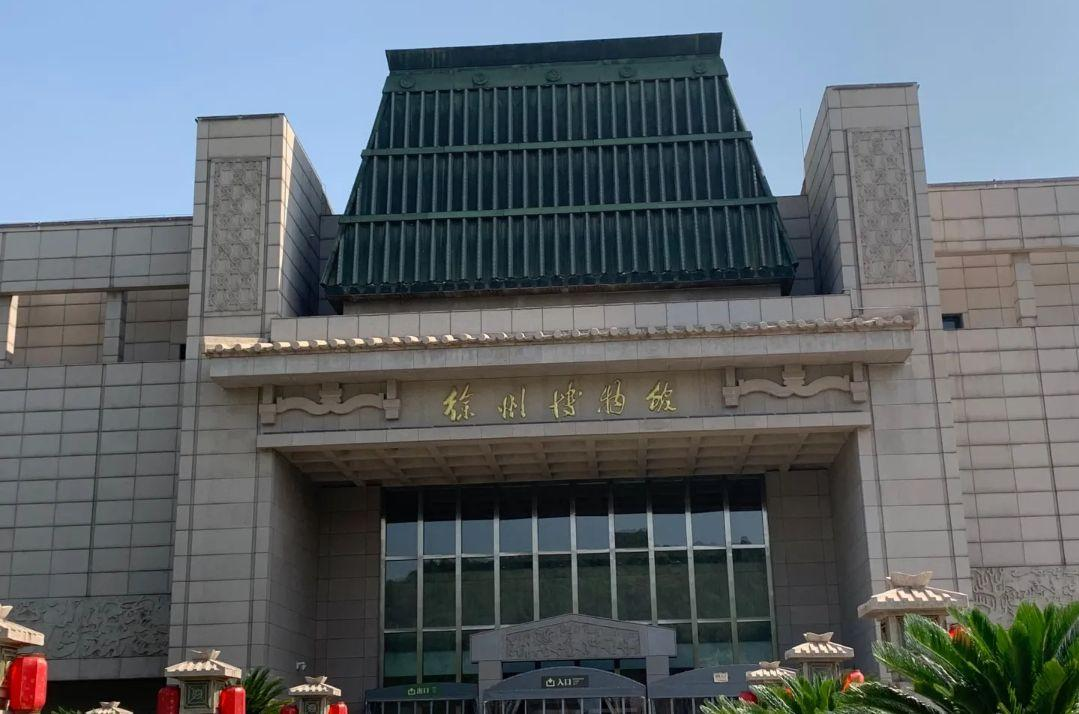
地标名称：徐州博物馆
所在城市：徐州市·云龙区